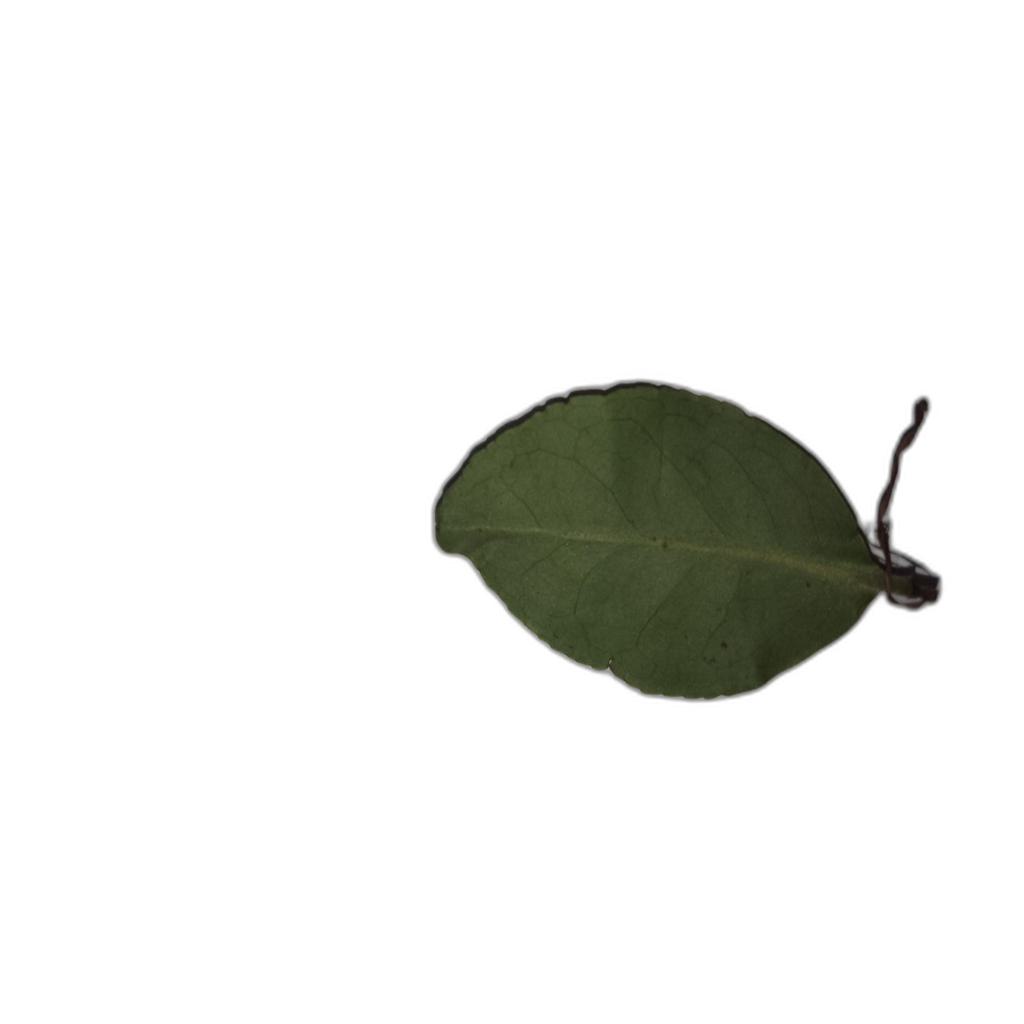
Label: Healthy